Burmilla

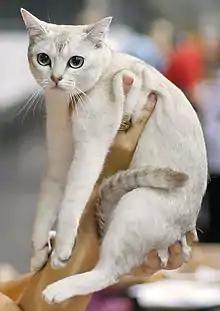
Black silver shaded female

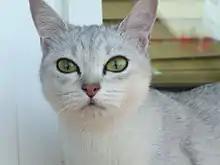
Black silver shaded

Burmillas are medium-sized with muscular, elegant bodies, tending to weigh between 3–6 kg. Their distinguishing feature is their sparkling silver coat, and distinctive "make up" lining the nose, lips and eyes.